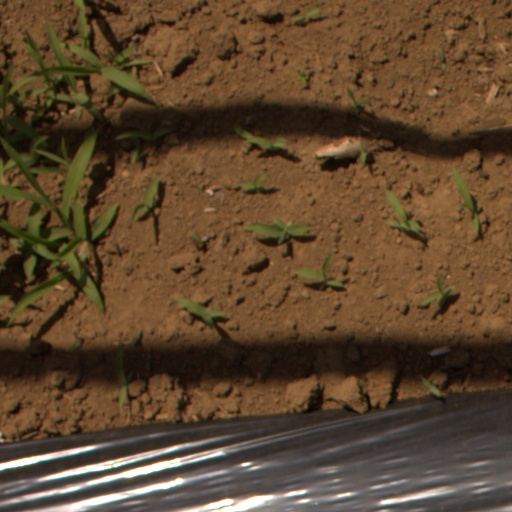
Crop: Jerusalem artichoke